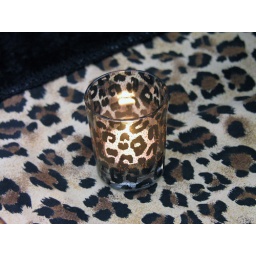
Leopardskin glass with candle at Fairmont Zimbali Lodge, Dolphin Coast, near Durban.